Alnus glutinosa

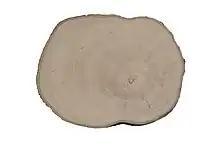
"Alnus glutinosa" (MHNT)

The common alder is used as a pioneer species and to stabilise river banks, to assist in flood control, to purify water in waterlogged soils and to moderate the temperature and nutrient status of water bodies. It can be grown by itself or in mixed species plantations, and the nitrogen-rich leaves falling to the ground enrich the soil and increase the production of such trees as walnut, Douglas-fir and poplar on poor quality soils. Although the tree can live for up to 160 years, it is best felled for timber at 60 to 70 years before heart rot sets in.